Question: Why is the skateboarder jumping?
Tambaya: Ina skateboarder yake tsalle?
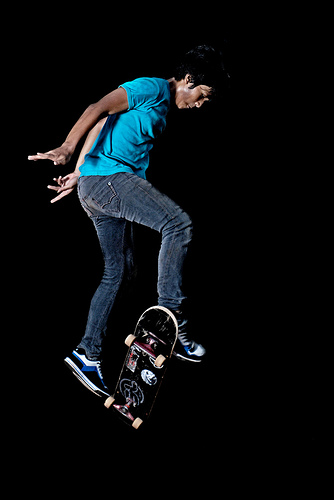
Answer: The skateboarder is doing a trick.
Amsa: Skateboarder yana yin dabru.